Sky position (RA, Dec in degrees): 131.136, 13.707
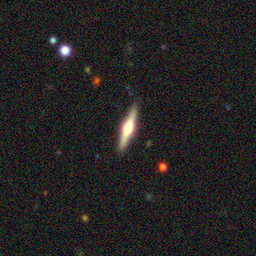
Galaxy morphology: Edge-on Galaxies with Bulge